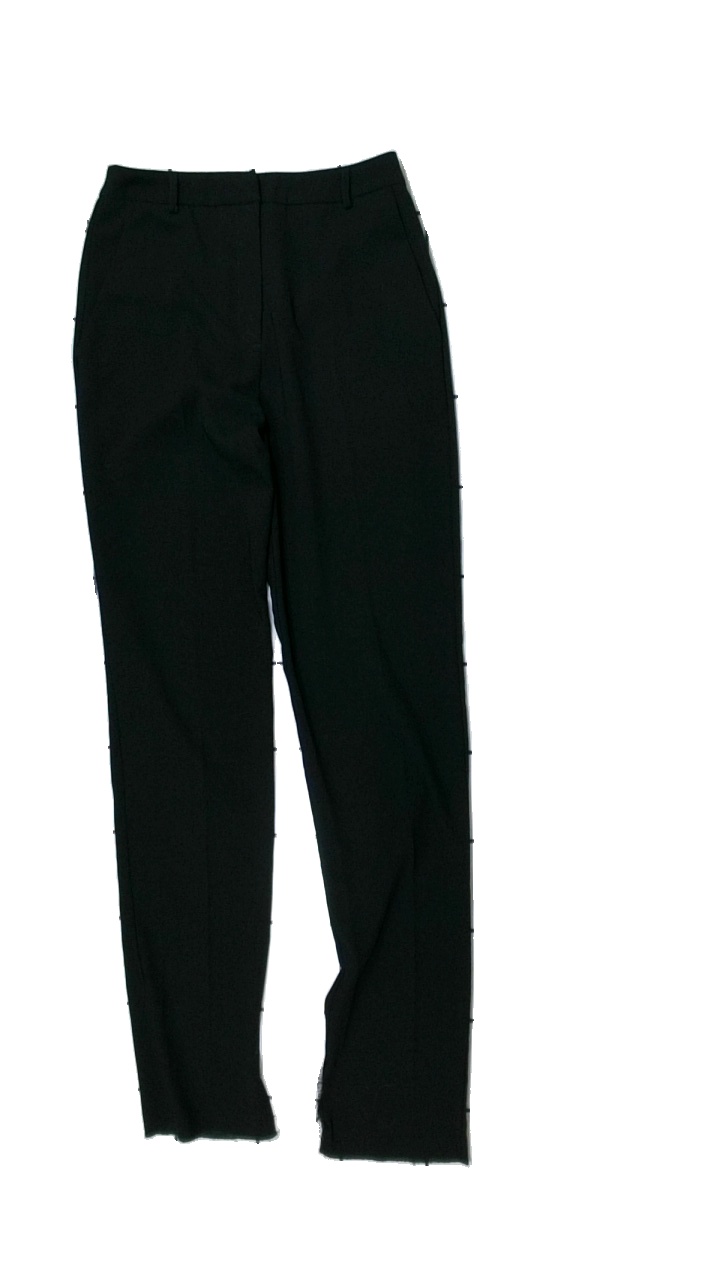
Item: Trousers (Ladies)
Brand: Asos
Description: svarta kostym byxor, spruckigt i sömmen längst ner på benen
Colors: Black
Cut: Regular
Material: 100% polyester
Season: All
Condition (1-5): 2
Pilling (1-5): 5
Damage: söm sönder ben
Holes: Major
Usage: Export
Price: <50